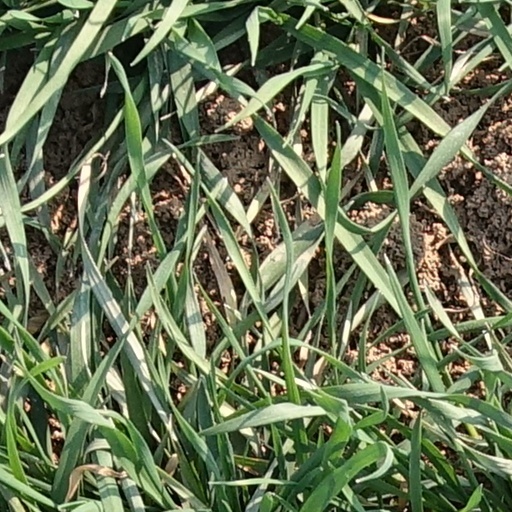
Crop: wheat